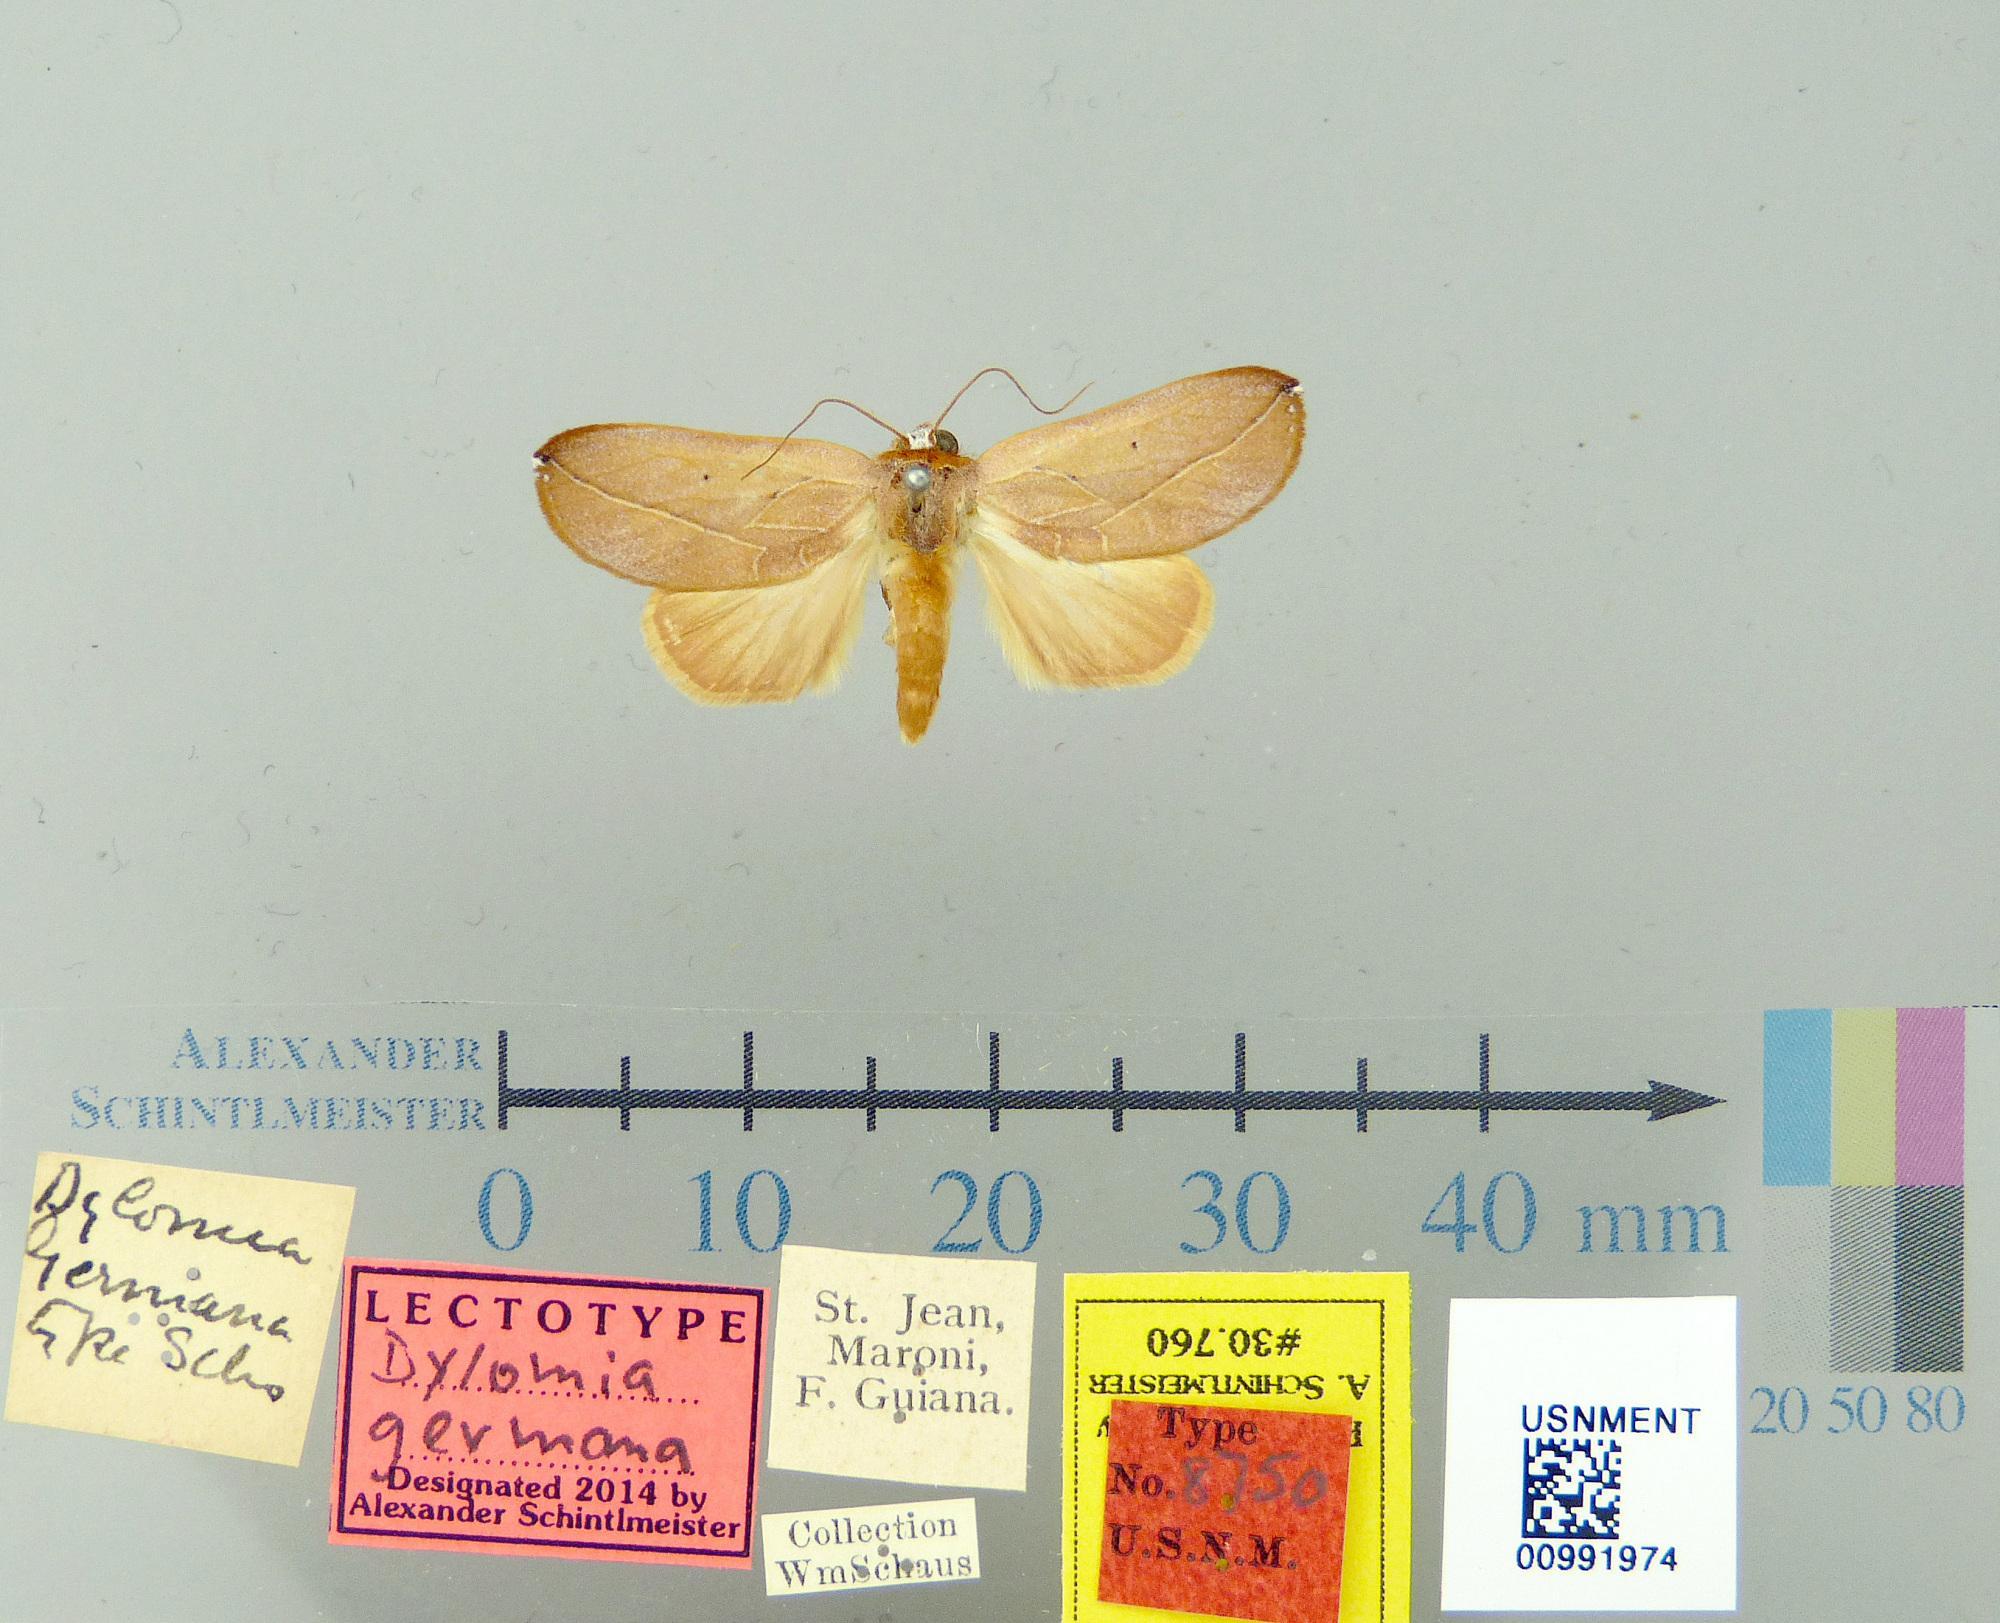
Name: Dylomia germana
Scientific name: Dylomia germana Schaus, 1906
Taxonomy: Animalia, Arthropoda, Insecta, Lepidoptera, Notodontidae
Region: [Not Stated]
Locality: St. Jean du Maroni, French Guiana, France